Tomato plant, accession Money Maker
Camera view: bottom (45 deg); turntable rotation: 210 degrees
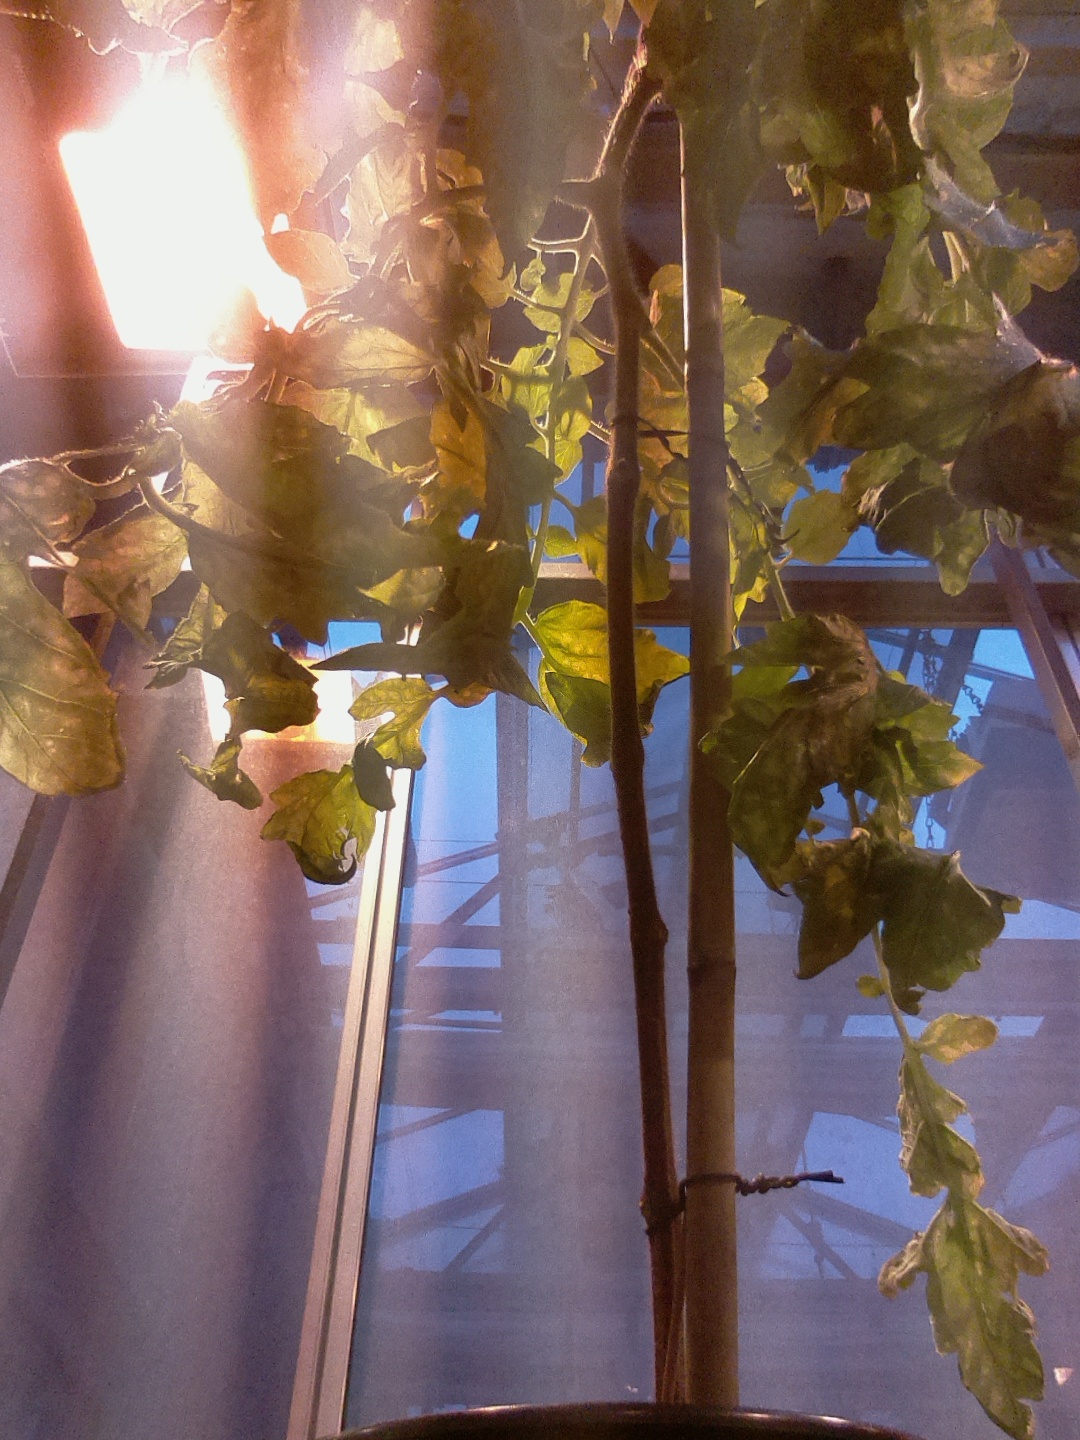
BBCH growth stage 74: 40%-50% of final fruit size